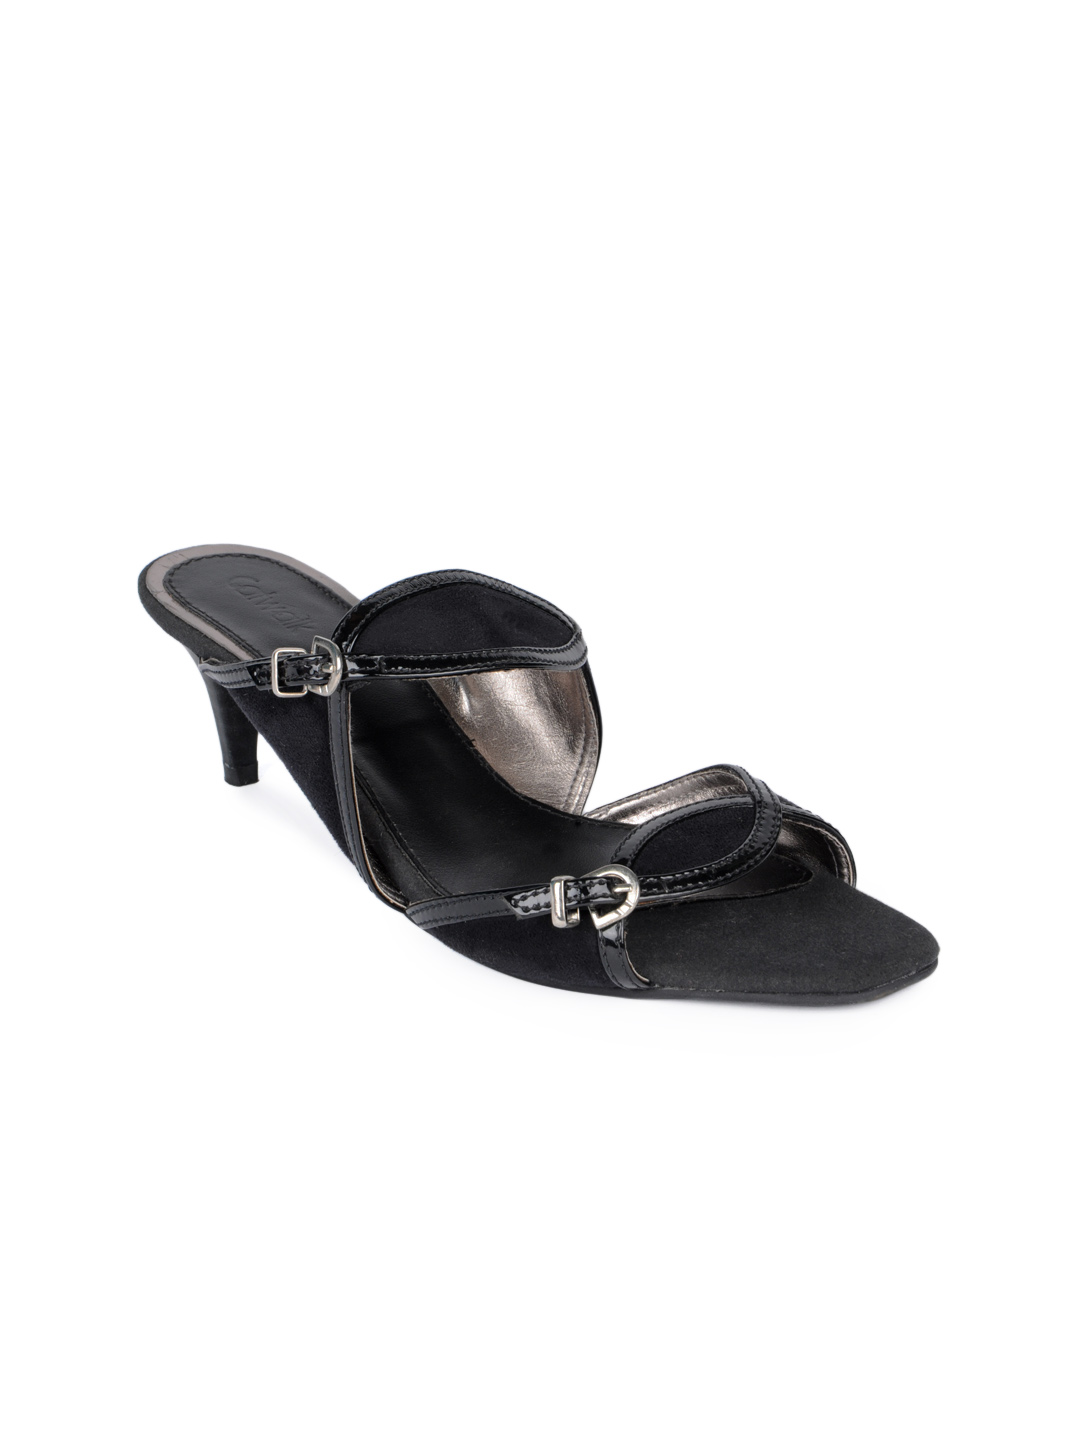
Catwalk Women Black Sandals
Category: Footwear / Shoes / Heels
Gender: Women
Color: Black
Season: Winter 2015
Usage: Casual